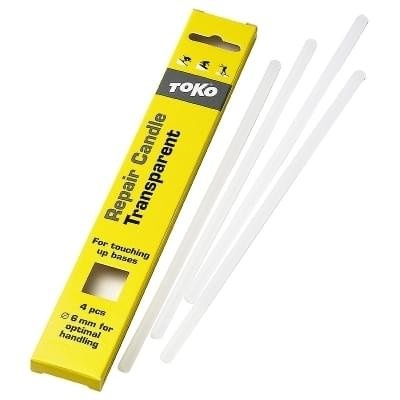
Toko Repair kerti - Glær 6mm
TOKO REPAIR KERTI
Brand: Toko
Category: Arts & Entertainment > Hobbies & Creative Arts > Arts & Crafts > Art & Crafting Materials > Wicks > Pre-Waxed Wicks